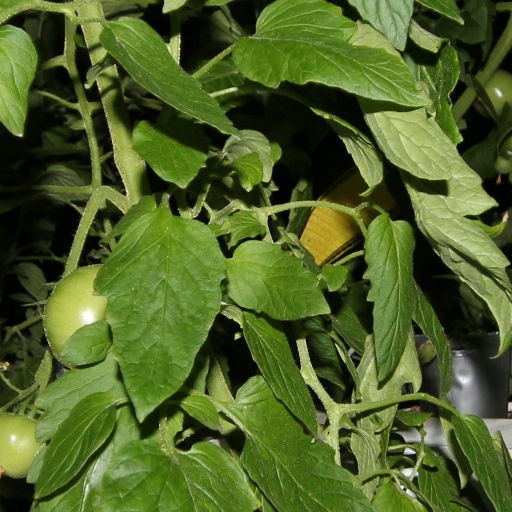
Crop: tomato